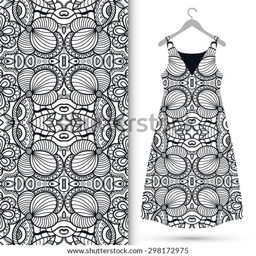
vector fashion illustration , women 's dress on a hanger , hand drawn seamless geometric pattern , isolated elements for invitation card design .